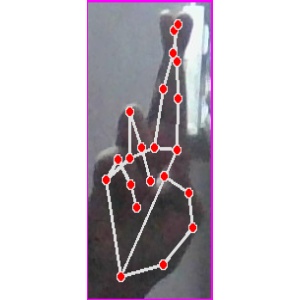
अक्षर: र